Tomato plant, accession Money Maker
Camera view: tilt-top (135 deg); turntable rotation: 120 degrees
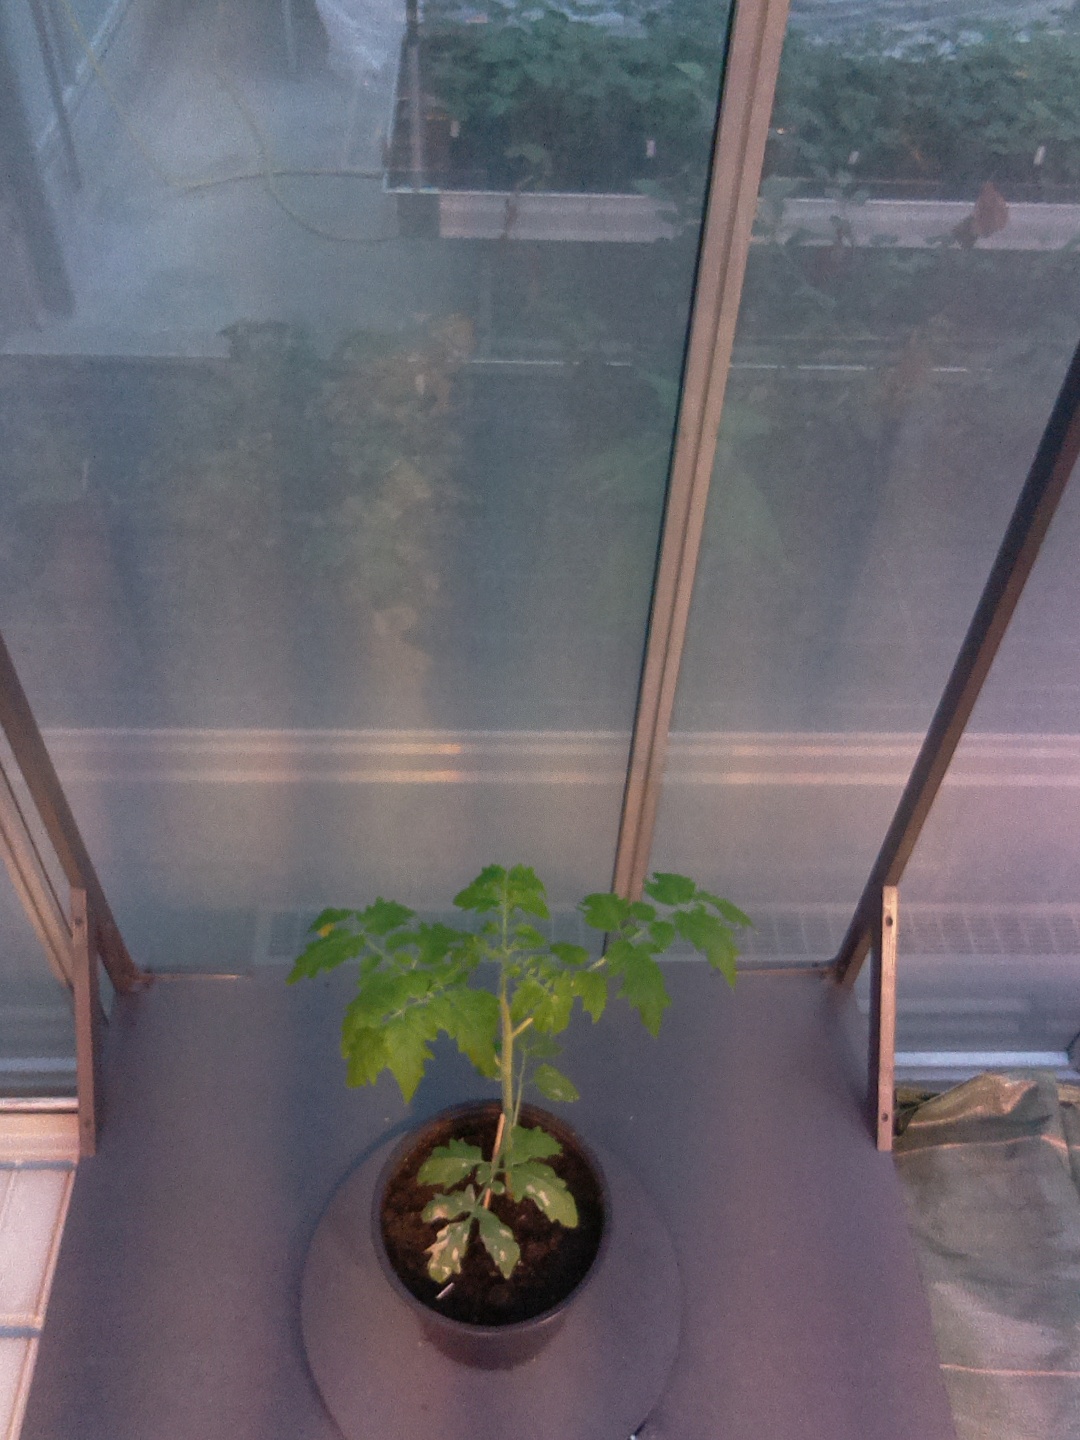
BBCH growth stage 14: 8 of true leaves visible